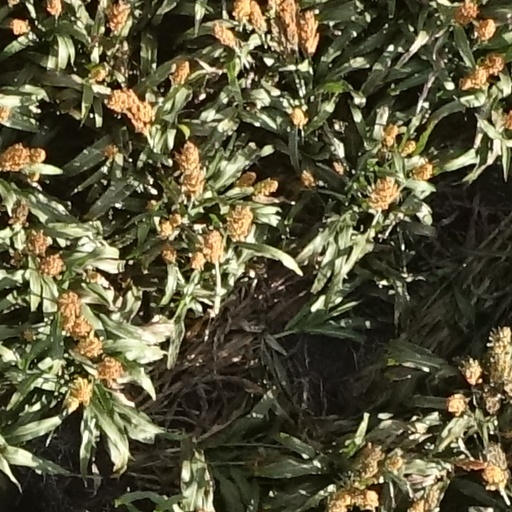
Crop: sorghum